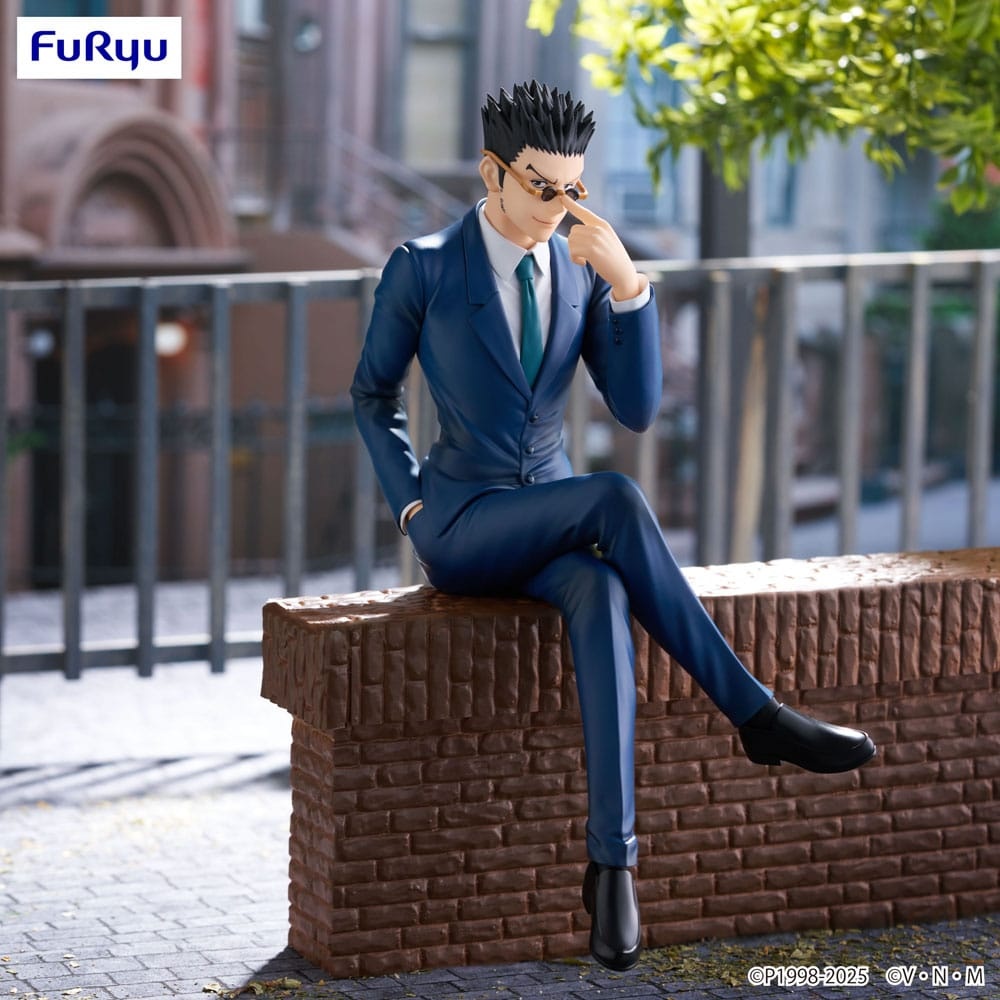
Hunter x Hunter Noodle Stopper PVC Statue Leorio 17 cm
Brand: FuRyu
Hunter x Hunter Noodle Stopper PVC Statue Leorio 17 cm This playful 17 cm PVC statue of Leorio from Hunter x Hunter doubles as a noodle stopper! Perfect for anime fans who love their ramen as much as their favorite characters. Keep your chopsticks in place while showcasing this detailed collectible from the beloved series. A must-have for any Hunter x Hunter enthusiast's kitchen or display shelf!
Category: Home & Garden > Kitchen & Dining > Kitchen Tools & Utensils > Kitchen Organizers > Straw Holders & Dispensers